Lesinger Block

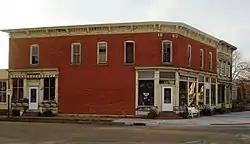

The Lesinger Block, also known as Little Bohemia, is a historic building located in Cedar Rapids, Iowa, United States. This building was constructed at a time of economic expansion in the city. It is a contemporary of several Italianate commercial blocks that were built downtown. Because of subsequent development in that commercial district those buildings have been replaced with newer structures leaving this building as the best extant example of commercial Italianate in Cedar Rapids. It was constructed by Vaclav Lesinger, an immigrant from Kozlov, Bohemia. He was a tailor by trade and he had this structure built in 1883 to house his tailor shop and a dry goods store. Since 1907 the building has housed a tavern that has served as a social center for the local Bohemian community. Architecturally, the two-story brick structure still retains a good deal of its original wood ornamentation, including the sawtooth frieze above the storefronts and the geometric design in the bracketed cornice.